Rockcliffe–Smythe

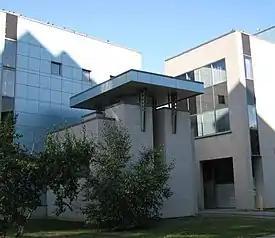
St. Oscar Romero Catholic Secondary School is a public separate secondary school operated by the Toronto District Catholic School Board.

The Toronto District School Board (TDSB) is an English secular public school board that serves the City of Toronto, as well as the Rockcliffe–Smythe. The school board operates a number of institutions that provides primary and secondary education in the area including: